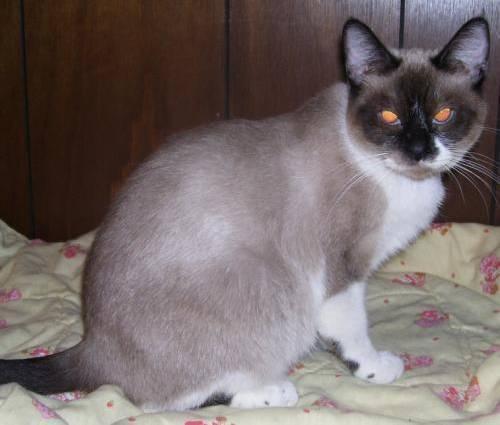
cat